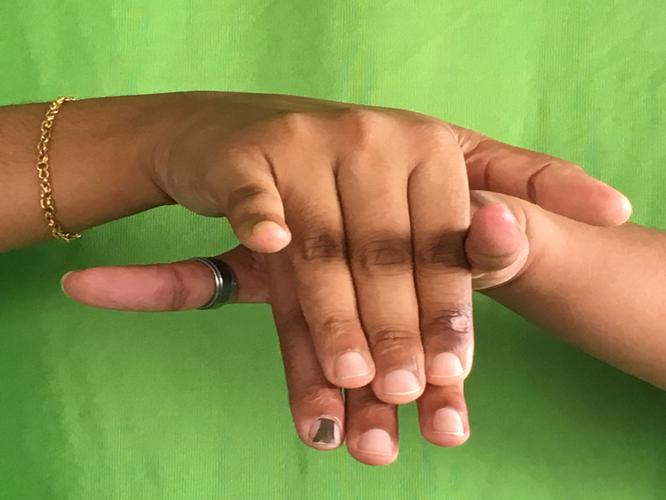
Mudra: Varaha
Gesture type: double_hand